Geoscope

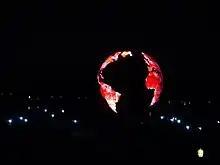
A large video globe used in the "" show (1999–2019) at Epcot theme park resembled Buckminster Fuller's earlier Geoscope proposal.

The Geoscope was a proposal by Buckminster Fuller around 1960 to create a globe that would be covered in colored lights so that it could function as a large spherical display. It was envisioned that the Geoscope would be connected to computers which would allow it to display both historical and current data, and enable people to visualize large scale patterns around the world. Several projects by his students to build a "miniature Earth", starting with a 20-foot version at Cornell University in 1952, were precursors of the Geoscope proposal. Before proposing the Geoscope, Fuller had invented the Dymaxion map, a novel map projection for the whole Earth.